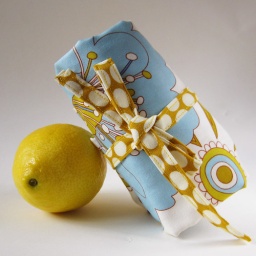
grocery bag mod flowers in mustard and blue rolled